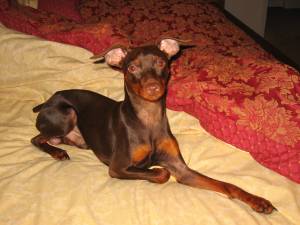
Animal: dog
Breed: miniature_pinscher